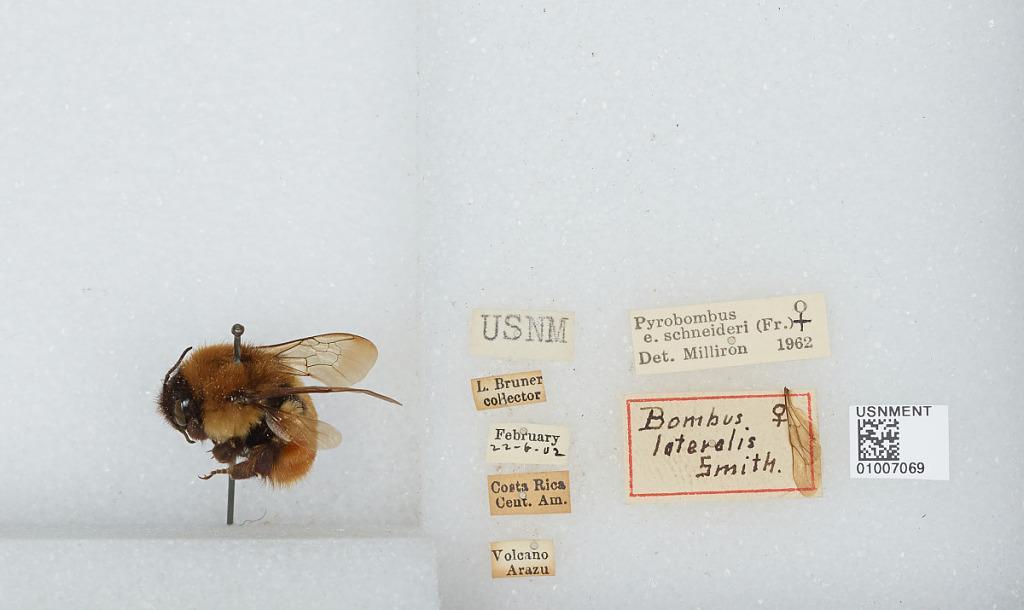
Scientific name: Bombus (Pyrobombus) ephippiatus (Say)
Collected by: L. Bruner
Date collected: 1902-6-22
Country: Costa Rica
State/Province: Cartago
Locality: Irazu Volcano
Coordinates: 9.9792, -83.8525
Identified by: Milliron